Canongate Kirkyard

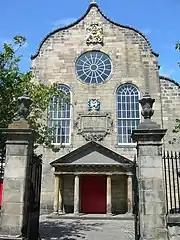
The Canongate Kirk

The Canongate Kirkyard stands around Canongate Kirk on the Royal Mile in Edinburgh, Scotland. The churchyard was used for burials from the late 1680s until the mid-20th century.